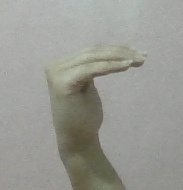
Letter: haa